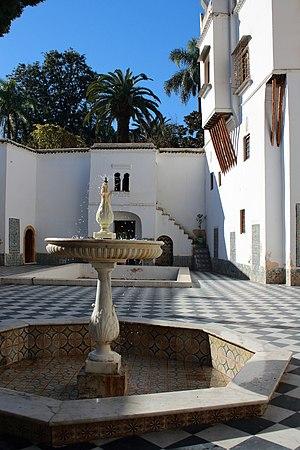
Le musée national du Bardo, situé au haut du principal boulevard du centre d'Alger, le boulevard Didouche Mourad ex-rue Michelet- dominant Ghermoul et l'hôpital Mustapha Pacha, est un musée algérien. Il est nommé musée du Bardo avant de prendre son nom actuel en 1985.